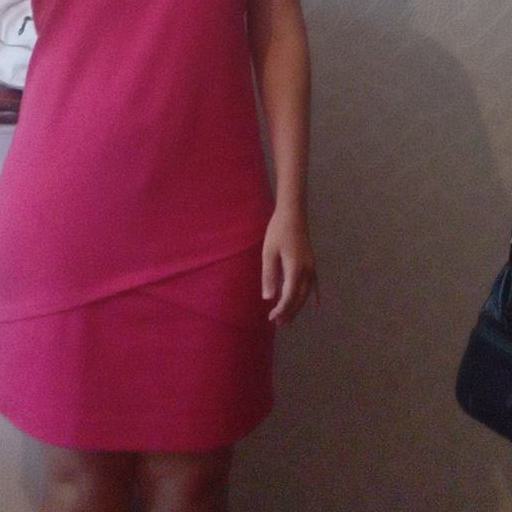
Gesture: no_gesture